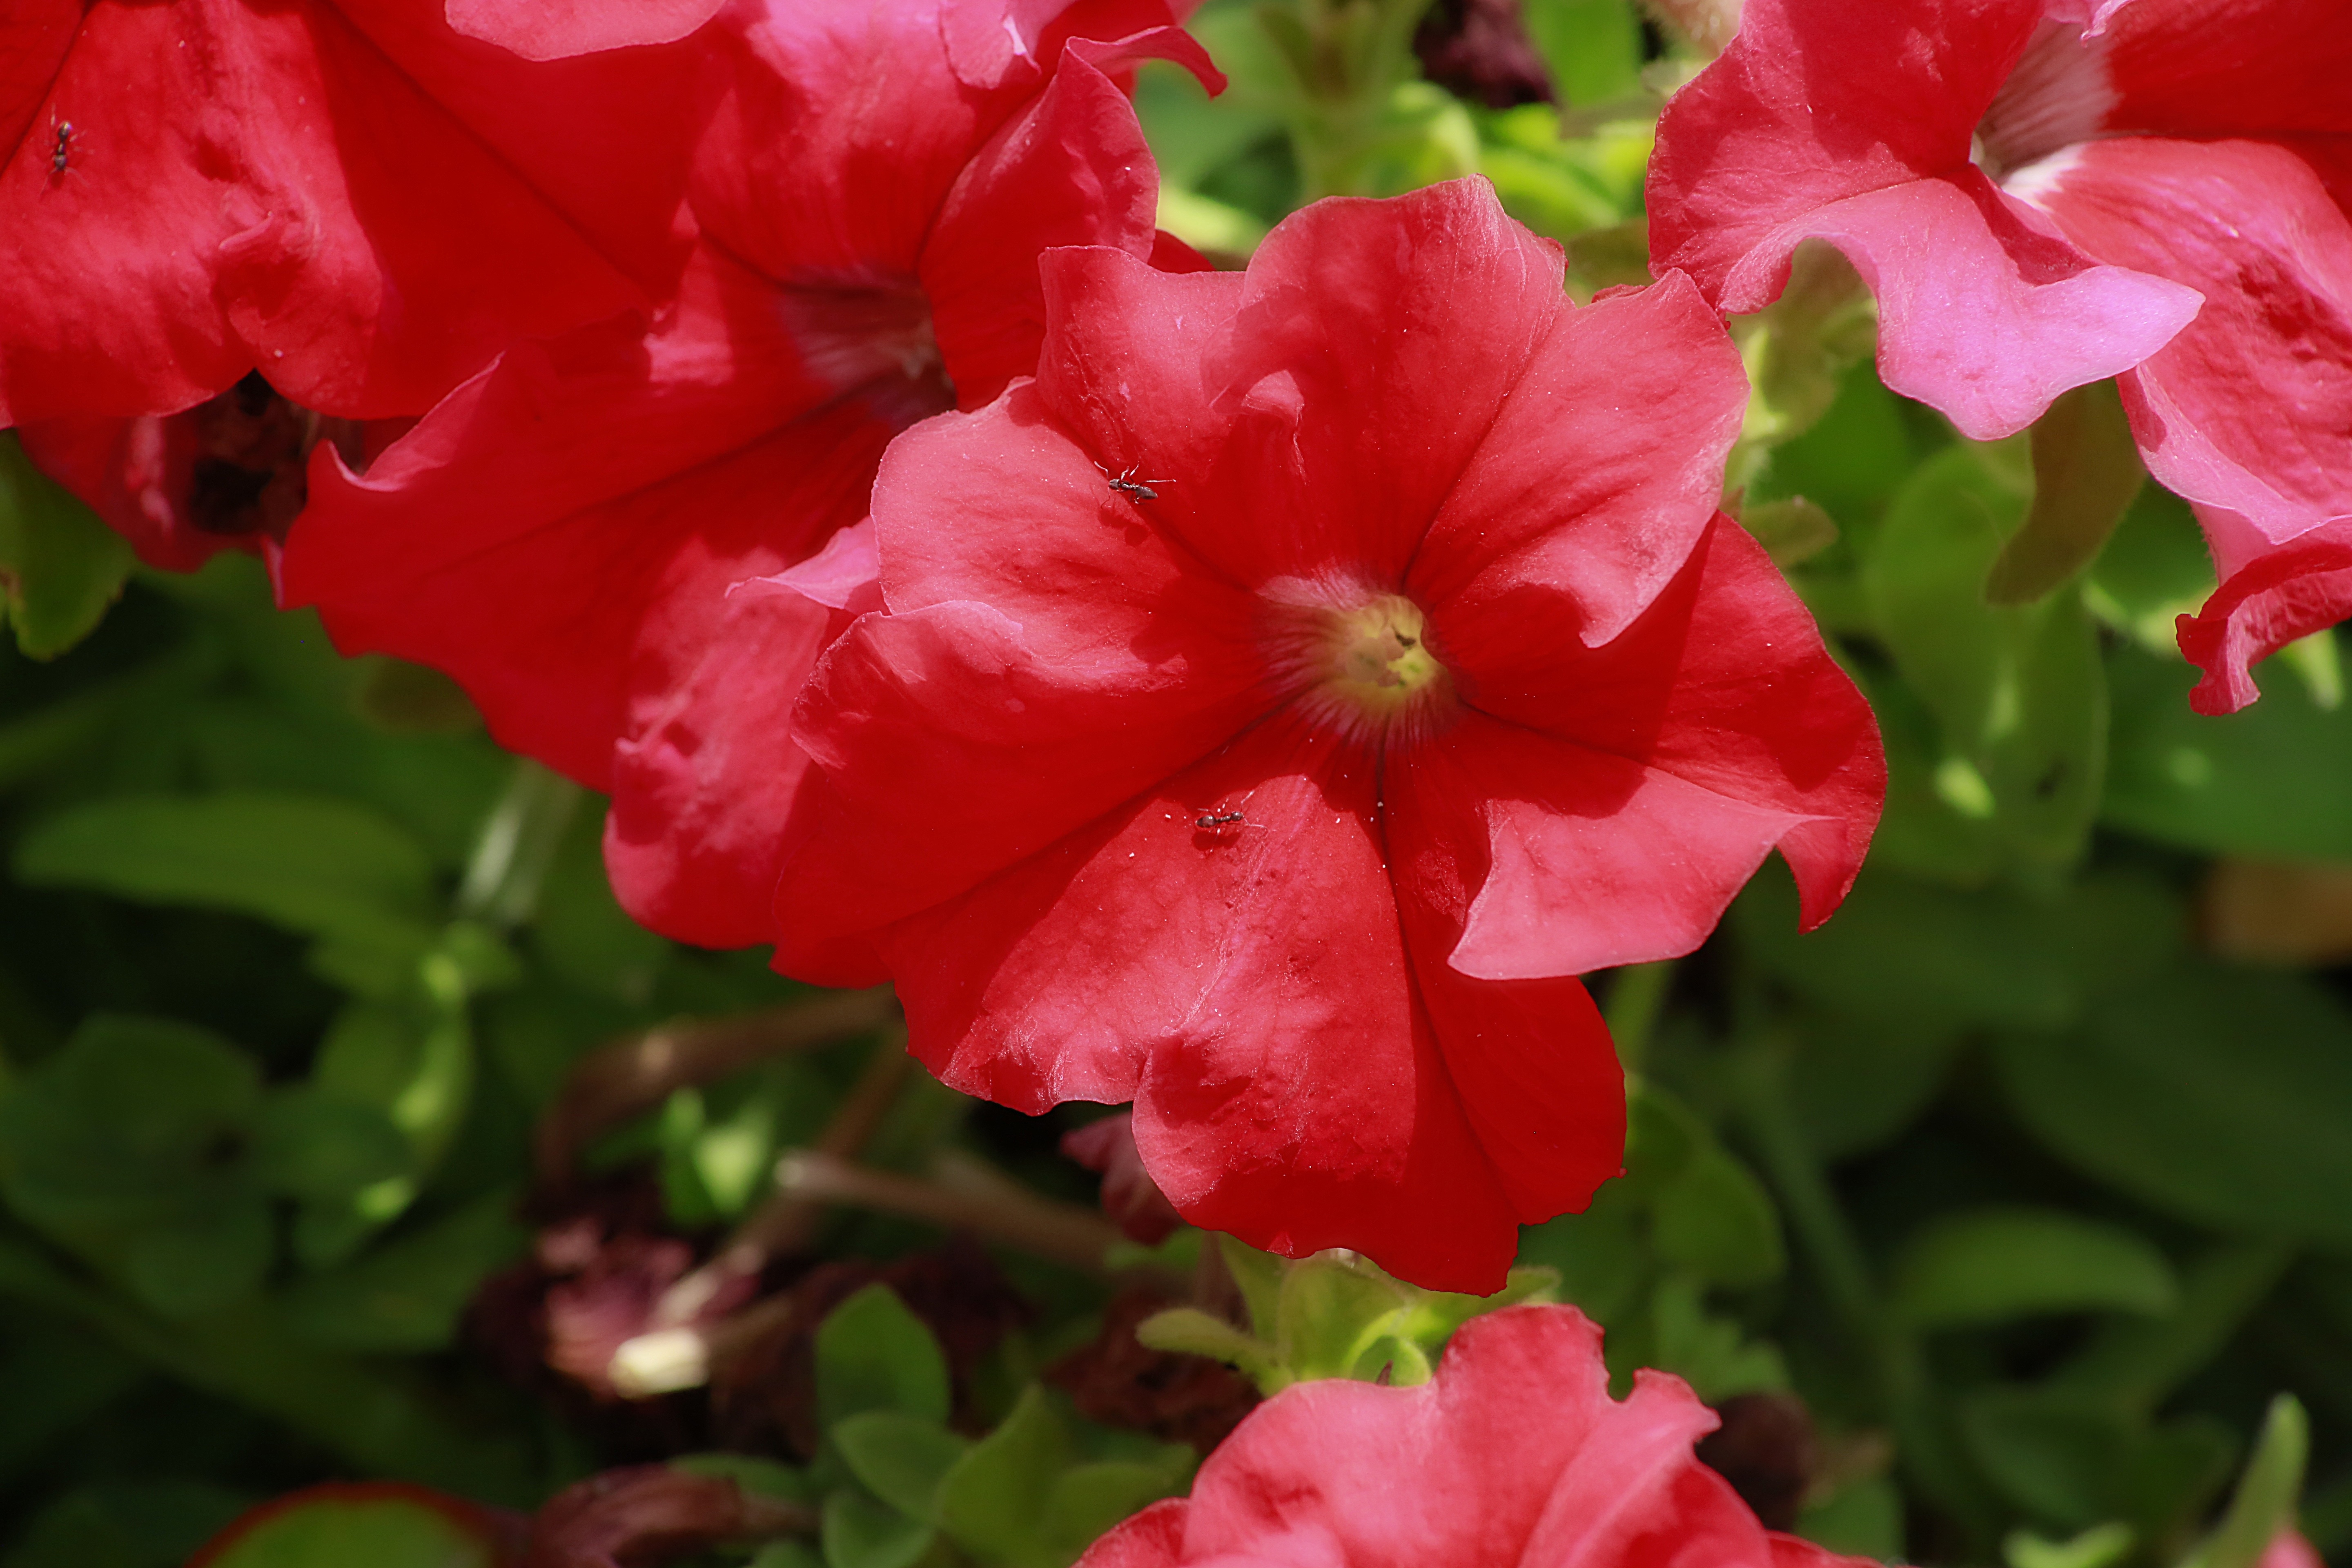
plant, flower, petal, red, botany, flora, red flower, petals, shrub, petunia, macro photography, summer flowers, flowering plant, annual plant, woody plant, land plant